Timothy Spall filmography

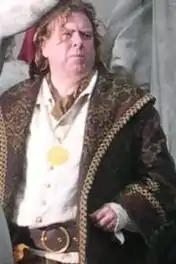
Timothy Spall in 2007

English actor Timothy Spall OBE (born 27 February 1957) has made over 100 appearances in film and television. Having made his cinematic debut in the 1979 film "Quadrophenia", Spall first rose to fame for playing boring Barry Spencer Taylor in the comedy-drama "Auf Wiedersehen, Pet" (1983–2004), a role that won him popularity and critical praise. He has gone on to become an acclaimed Hollywood actor featuring in numerous cinematic roles, among them the starring role of Maurice Purley in "Secrets & Lies" (1996), for which he received nominations for a BAFTA Award for Best Actor in a Leading Role and a London Film Critics Circle Award for Actor of the Year.